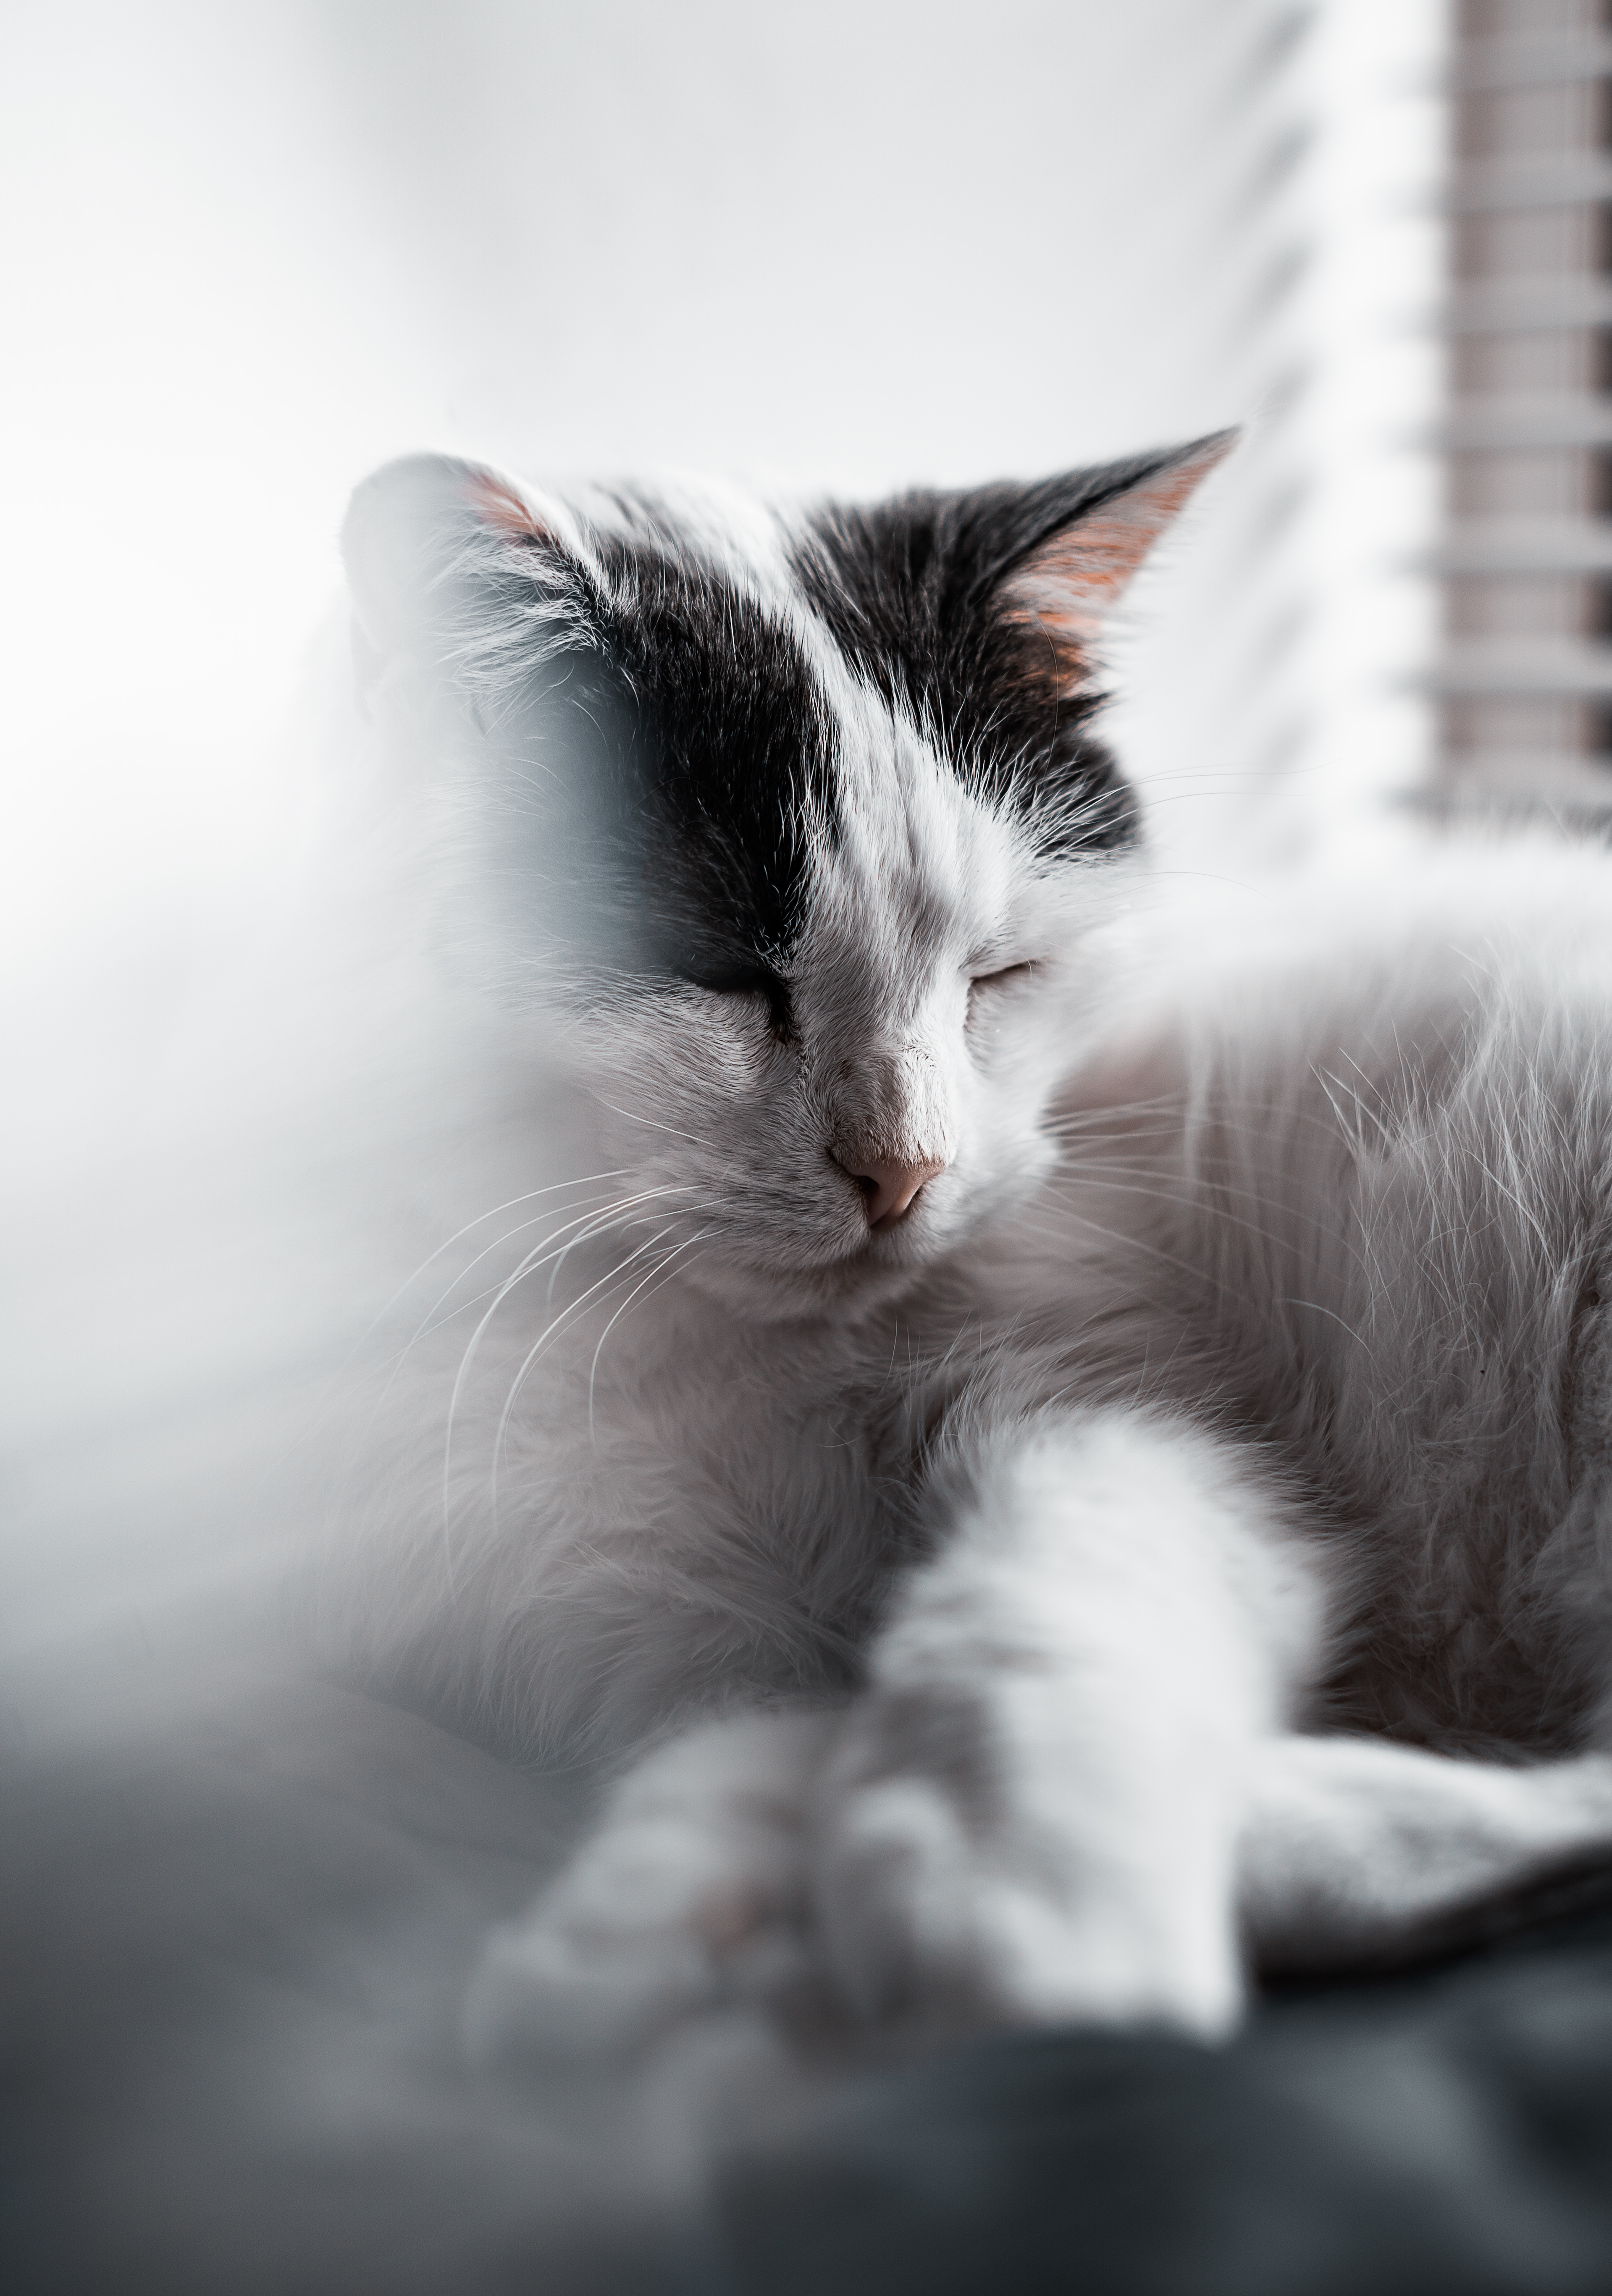
cat, mammal, small to medium sized cats, whiskers, felidae, black and white, carnivore, kitten, norwegian forest cat, snout, sky, fur, ragdoll, turkish angora